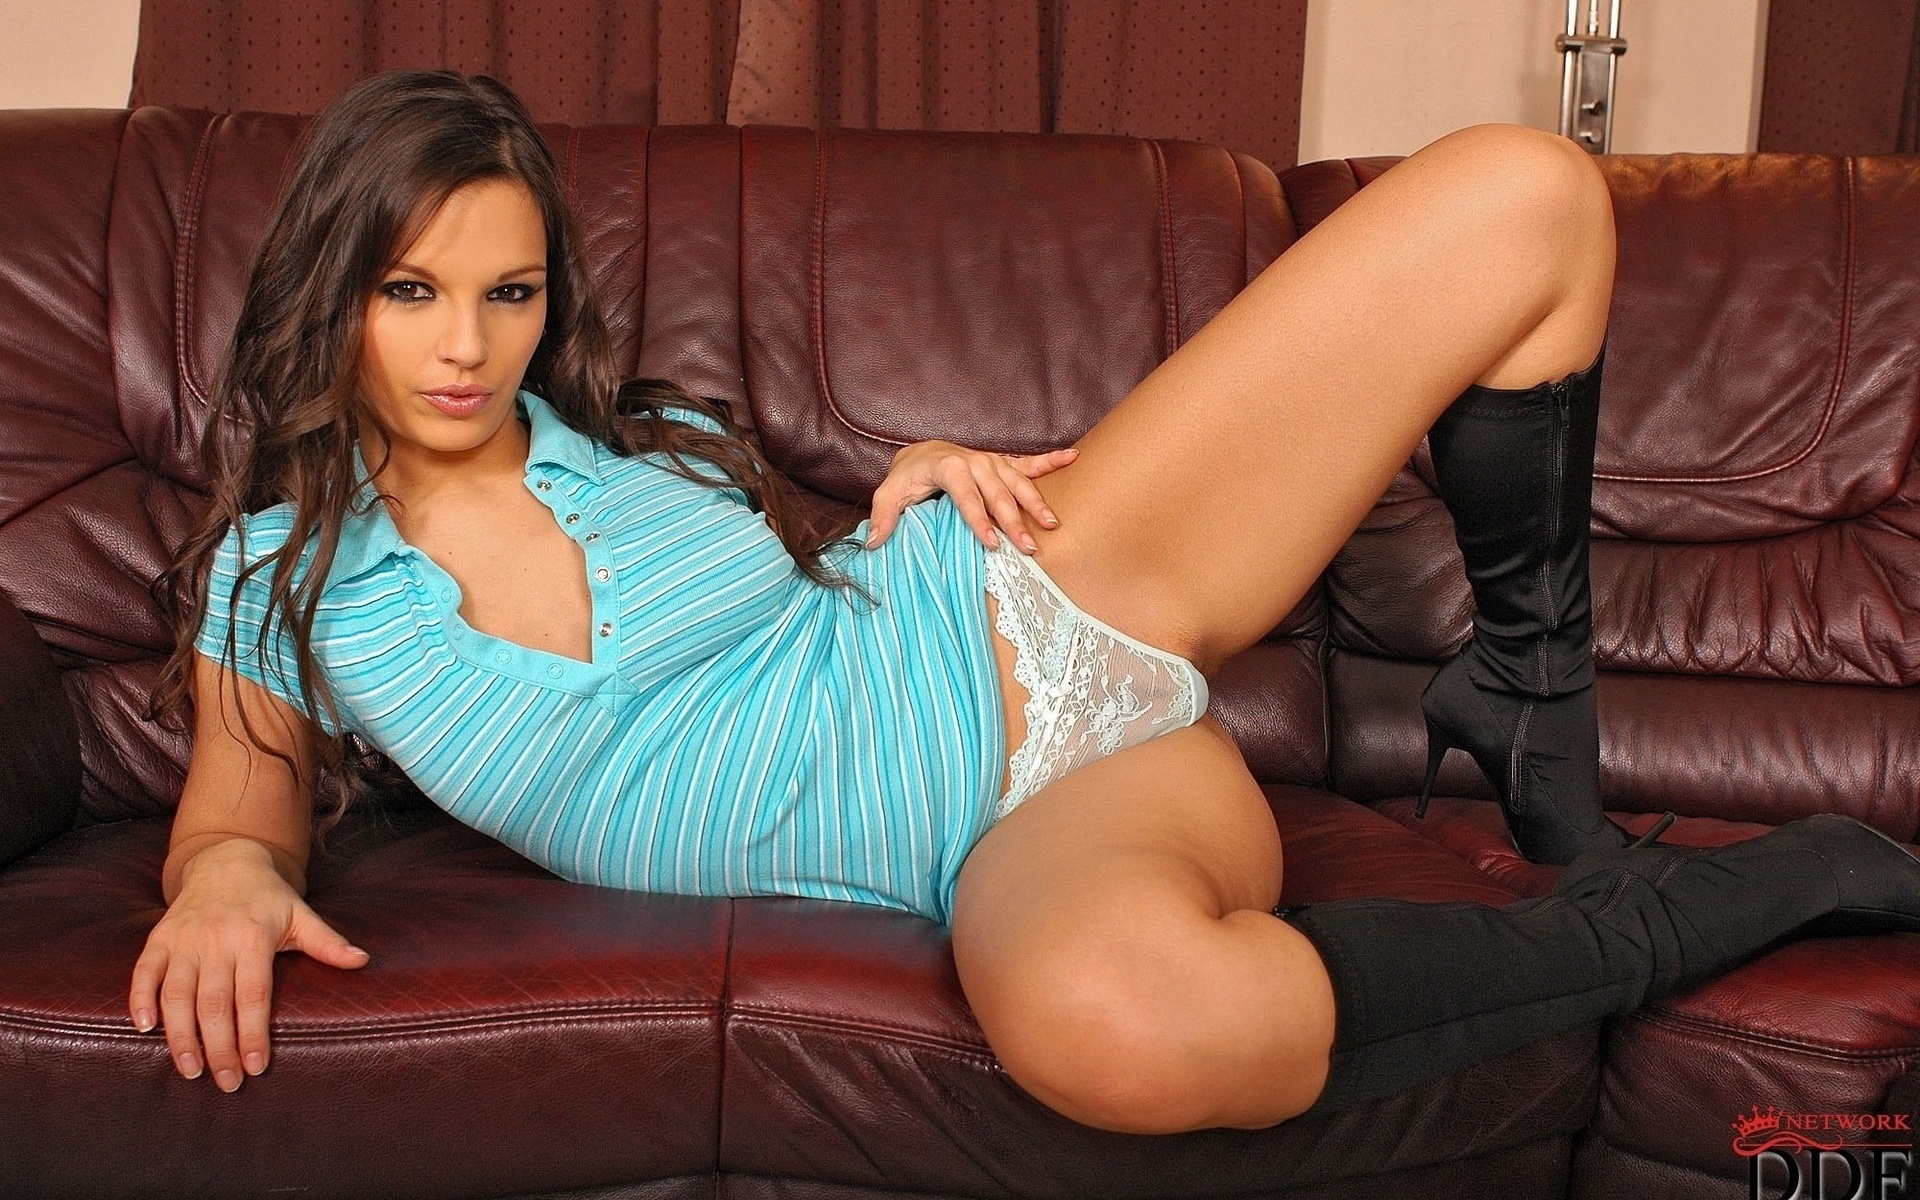
woman, thigh, leg, clothing, lady, long hair, beauty, sitting, black hair, model, muscle, photo shoot, finger, human leg, human body, couch, neck, brown hair, abdomen